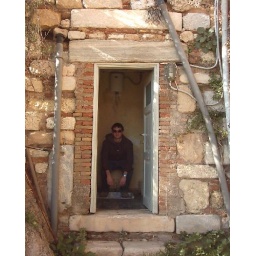
Kevin trying out the Acropolis bathroom / hole in the ground